Egil Hjorth-Jenssen

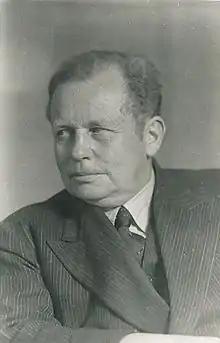
Egil Hjorth-Jenssen ca 1950

Egil Hjorth-Jenssen (18 April 1893 – 8 November 1969) was a Norwegian actor and theatre director, playwright, children's writer and translator.